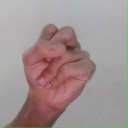
अक्षर: स